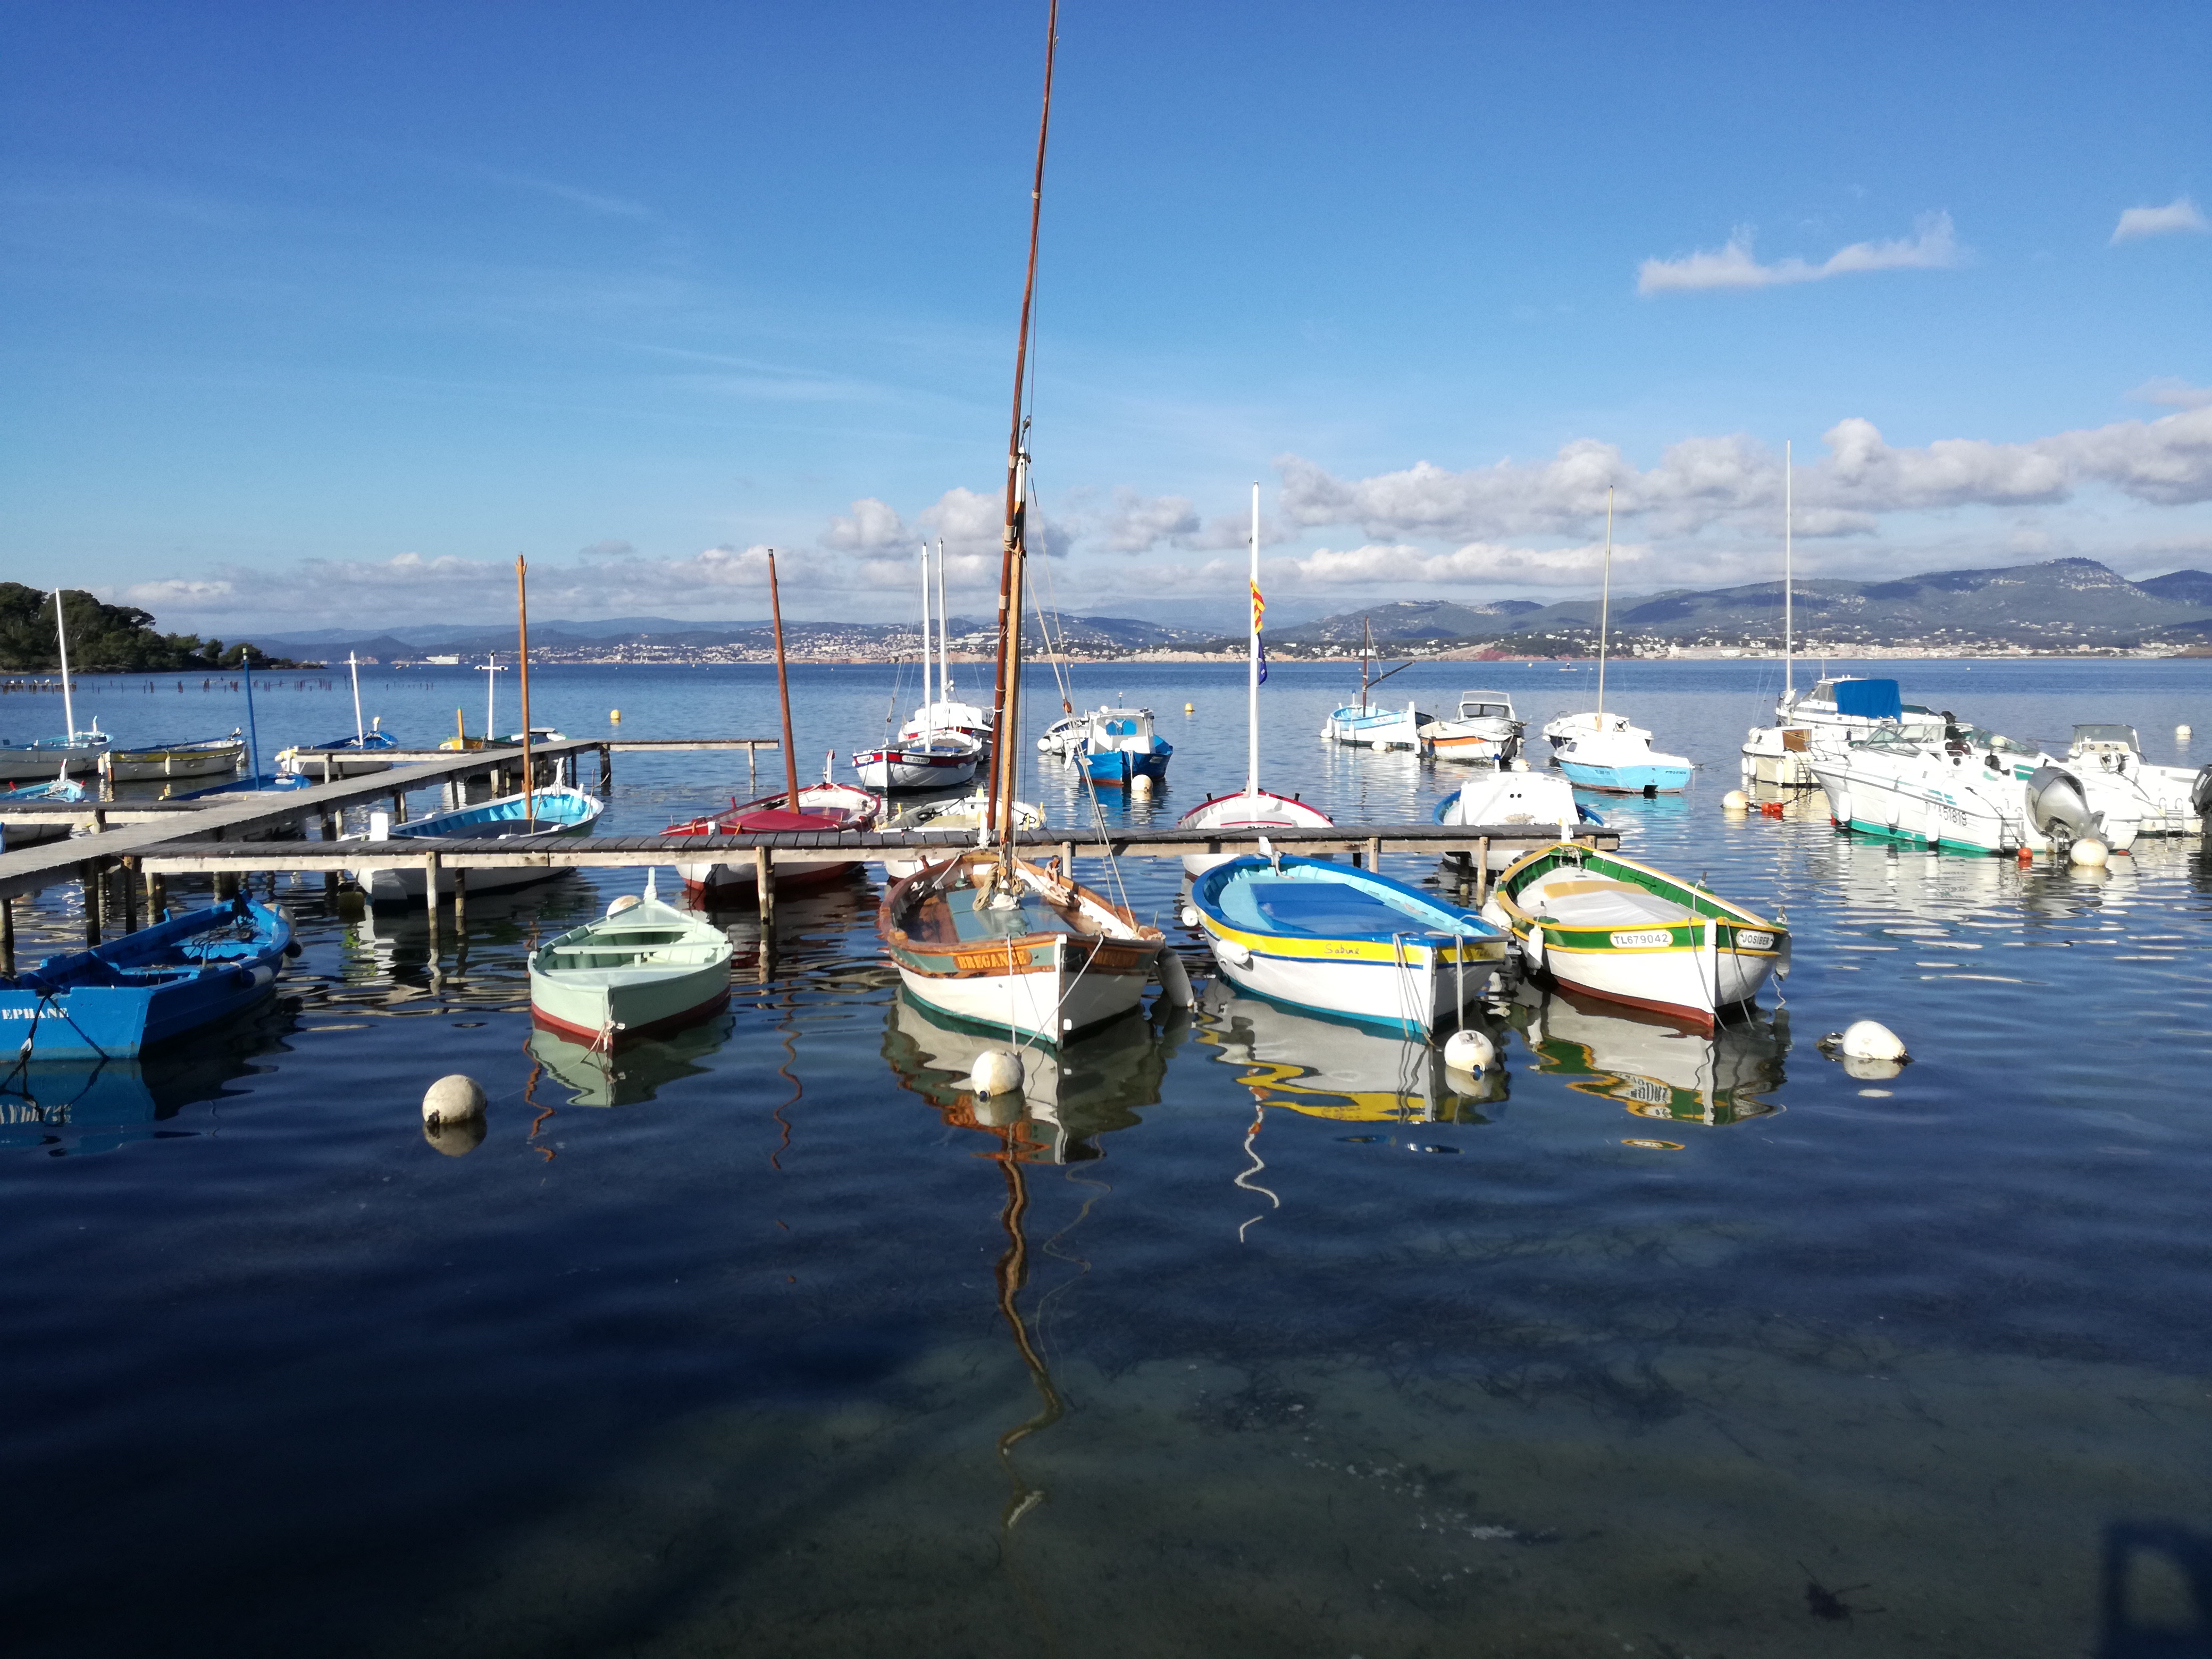
sea, nature, beach, water transportation, sky, harbor, marina, boat, vehicle, water, port, reflection, cloud, dock, watercraft, waterway, infrastructure, ocean, calm, mountain, tourism, vacation, coast, yacht, city, channel, nonbuilding structure, river, fishing vessel, sailboat, boating